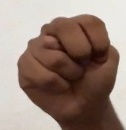
ASL sign: N